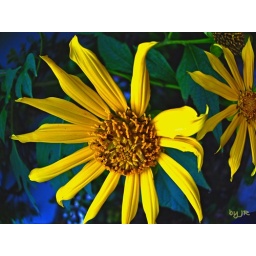
Two yellow flowers growing wild near our home